Raja Maharaj Singh

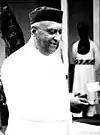
Singh at a baseball match in Bombay in 1949

Raja Sir Maharaj Singh (17 May 1878, Kapurthala, Punjab – 6 June 1959, Lucknow) was the first Indian Governor of Bombay. He was also the Prime Minister of Jammu and Kashmir during Maharaja Hari Singh's rule and also the Dewan of Jodhpur for a short while. Raja Sir Maharaja Singh served as the president of the All India Conference of Indians in the 1940s.